Andreas Frederik Krieger

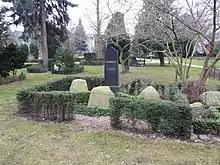
Krieger's grave at the Cemetery of Holmen in Copenhagen

Krieger remained unmarried throughout his life. He lived at Kronprinsessegade 40 from 1845 to 1857, then at Nørregade 24 from 1858 to 1864 and finally at Rosenvængets Hovedvej 23 in Østerbro from 1865 to 1893.